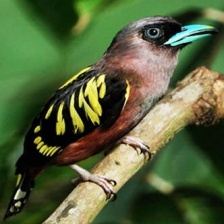
Species: BANDED BROADBILL
Scientific name: EURYLAIMUS JAVANICUS